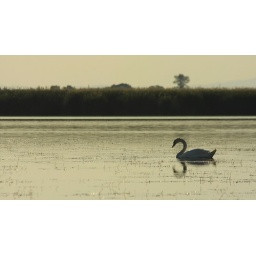
Just a lonely swan on the Talabasca lake near Tudor Vladimirescu.